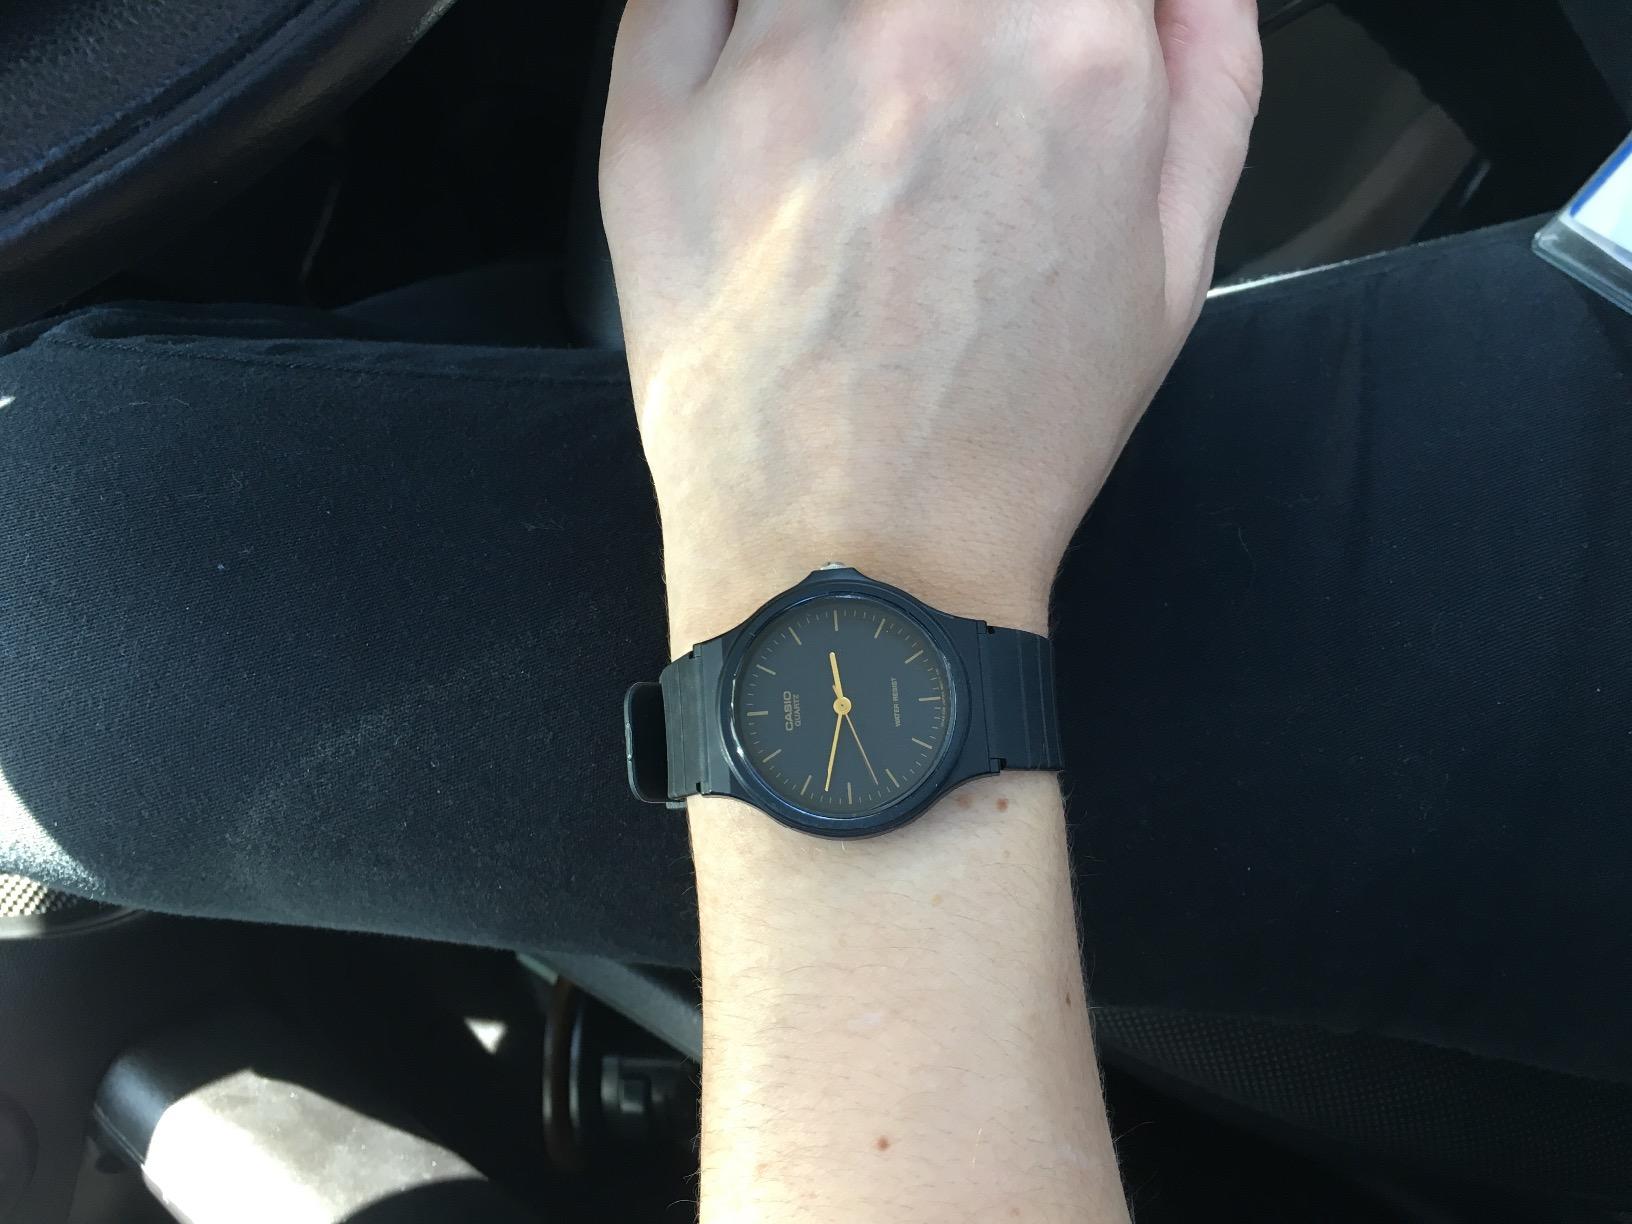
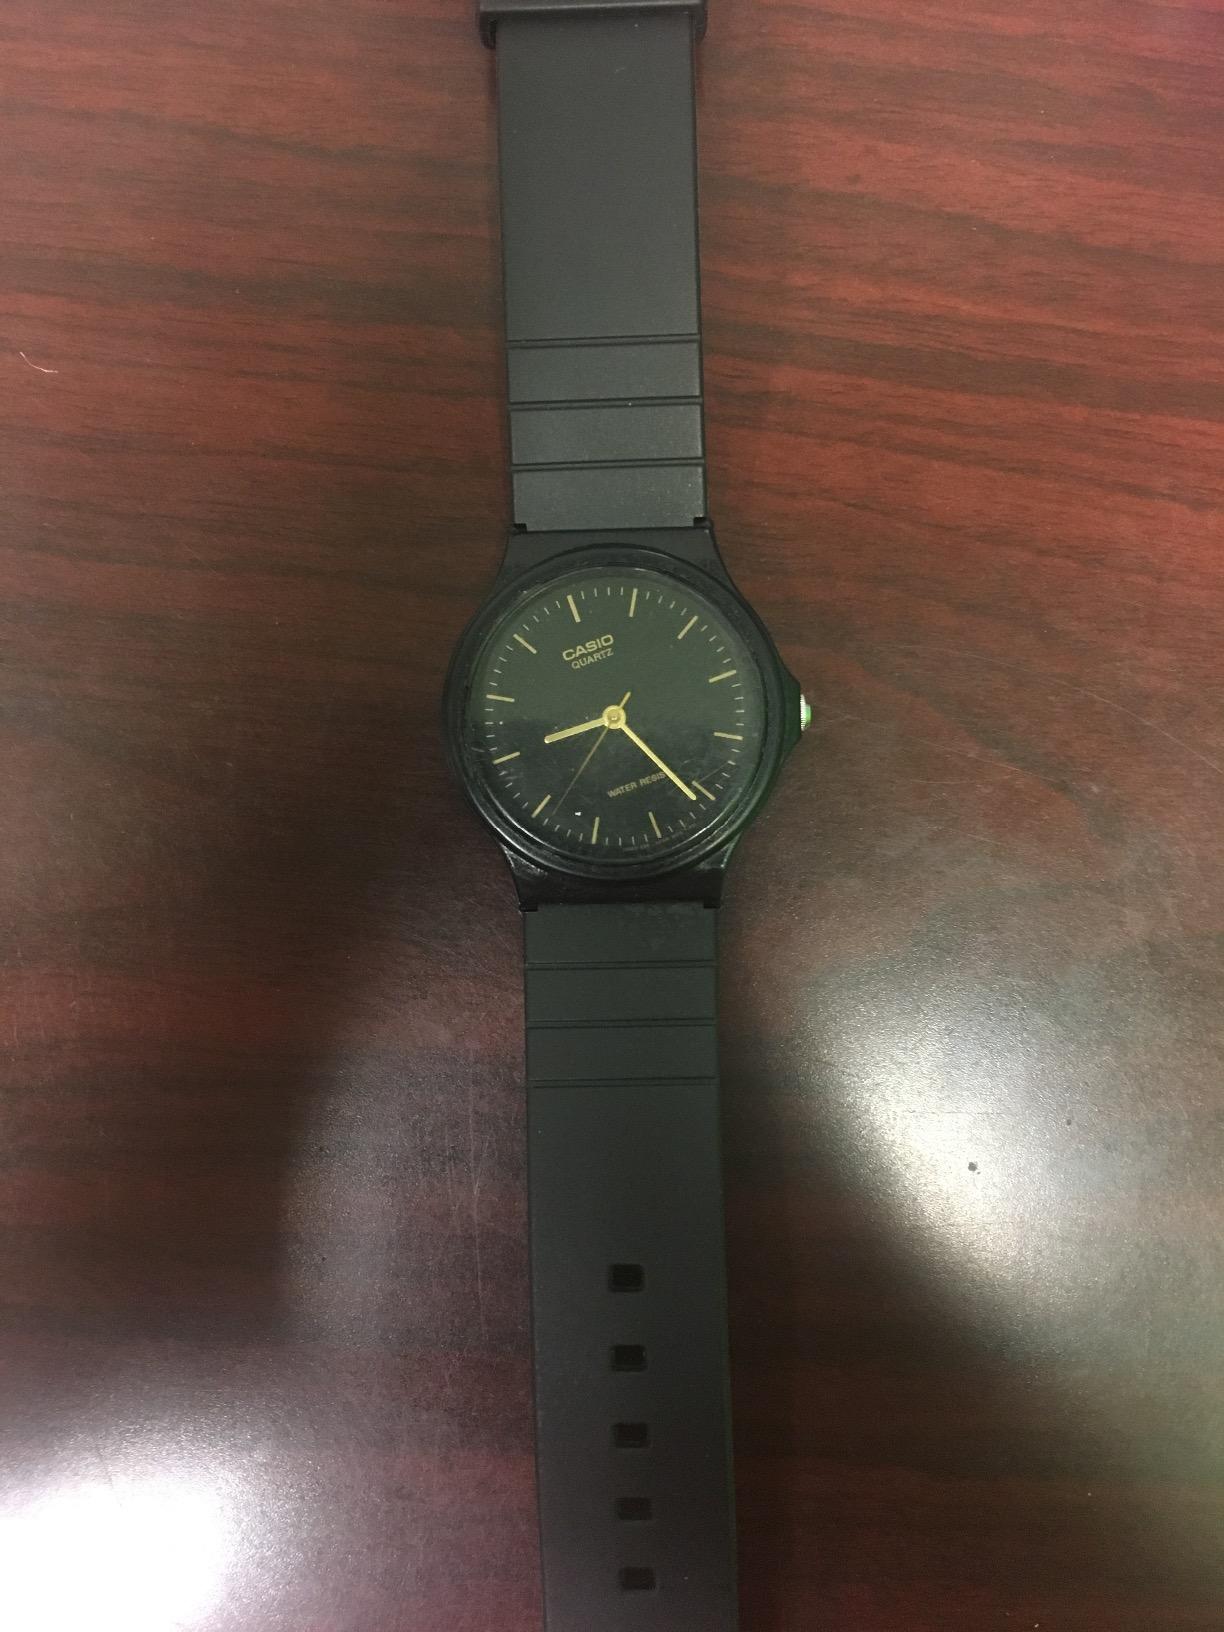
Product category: accessories_watch
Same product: yes